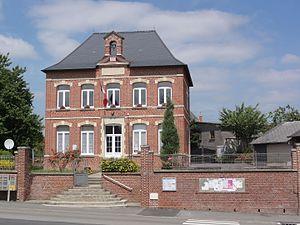
Dorengt (Aisne) mairie
Dorengt est une commune française située dans le département de l'Aisne, en région Hauts-de-France.